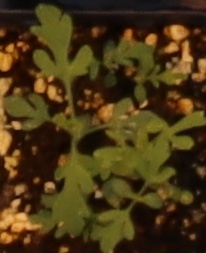
Label: Ragweed